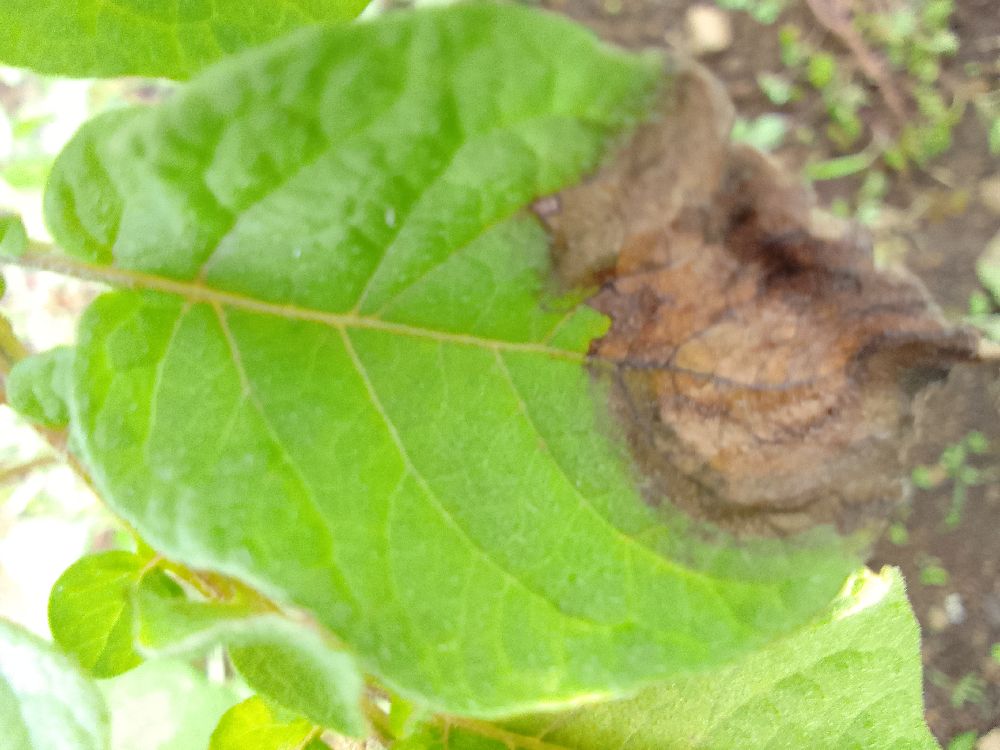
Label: Late blight